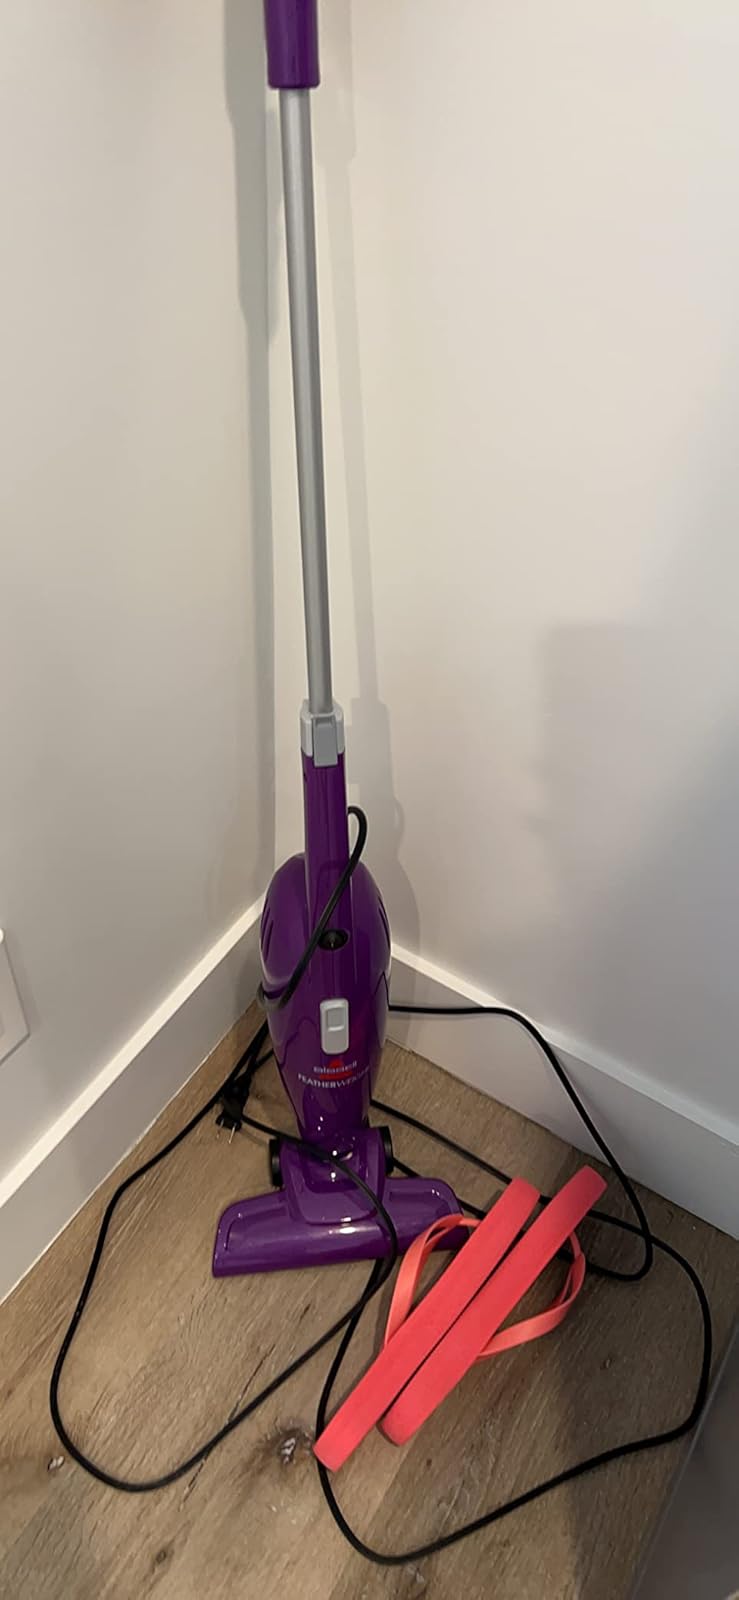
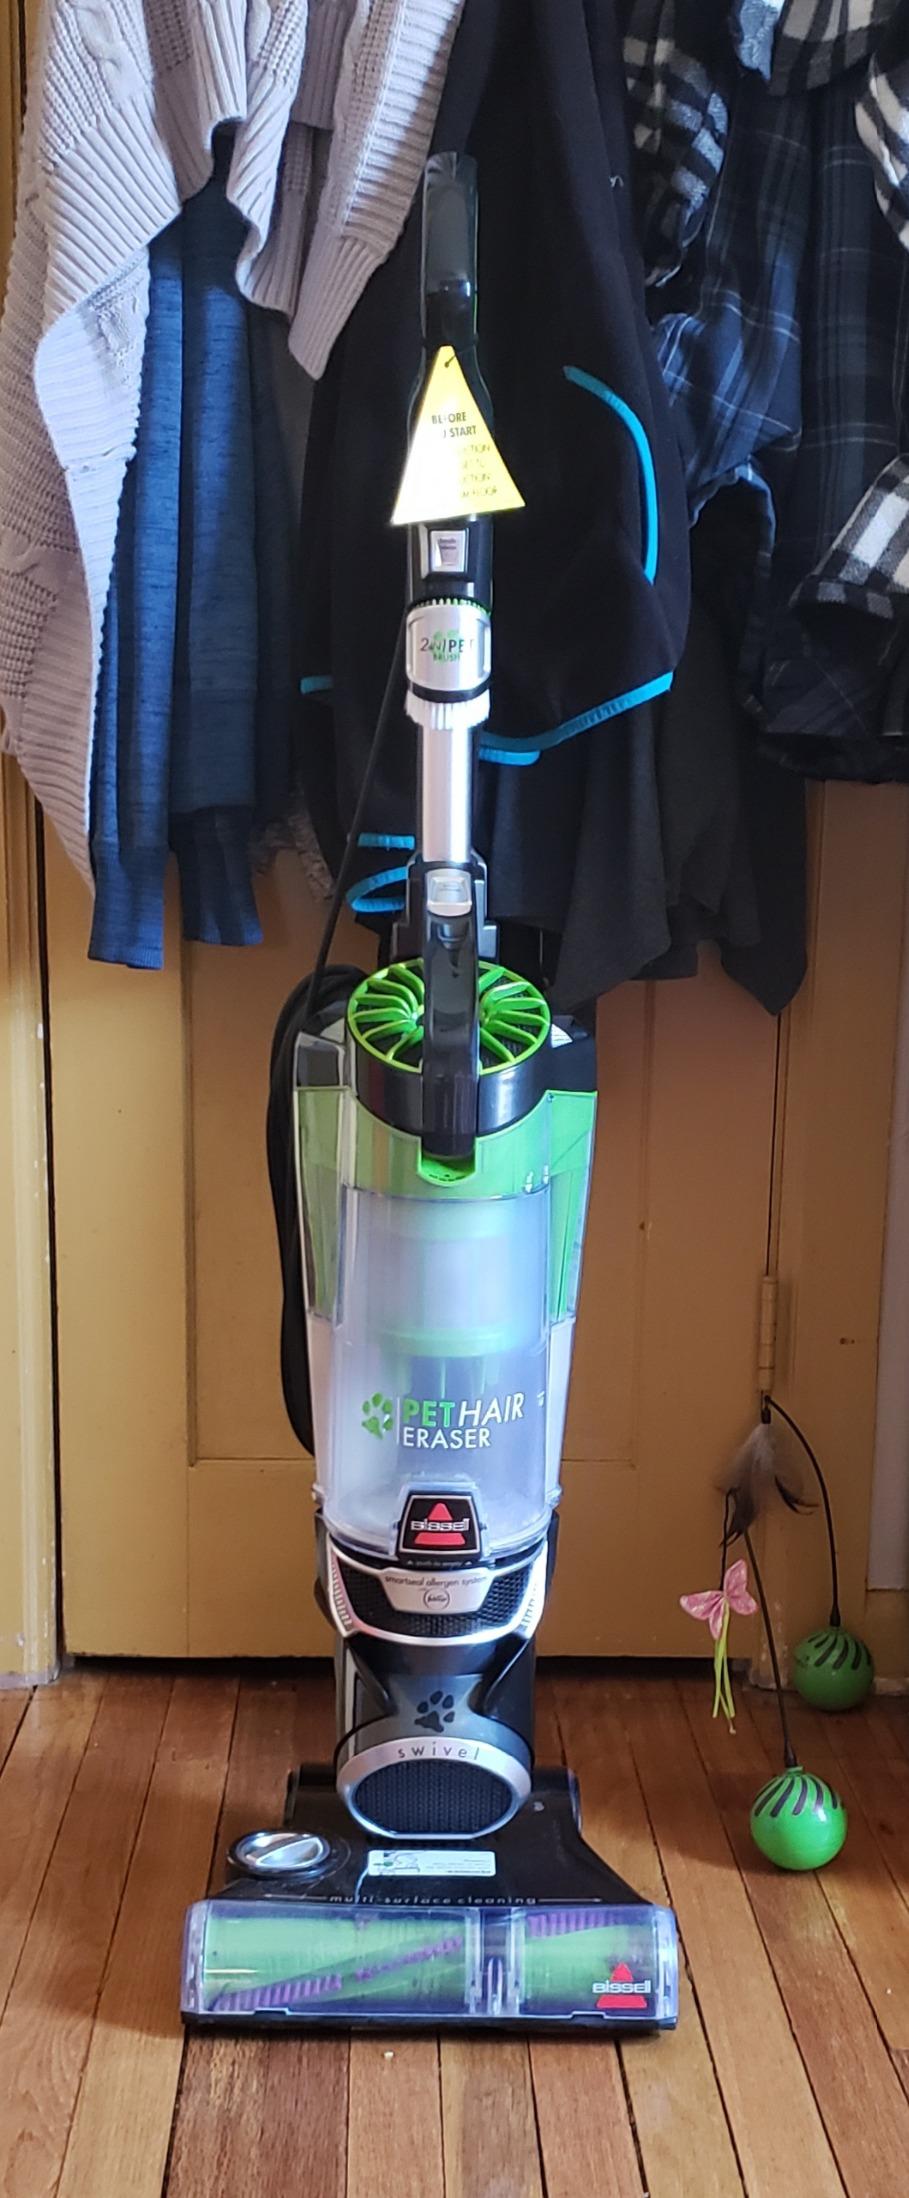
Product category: items_vacuum
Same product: no